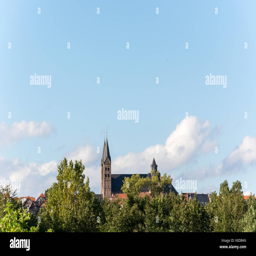
the cathedral of the small town with blue sky